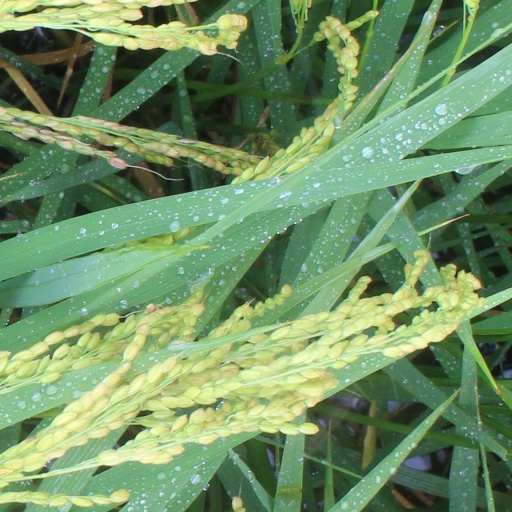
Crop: rice